Ulka Gupta

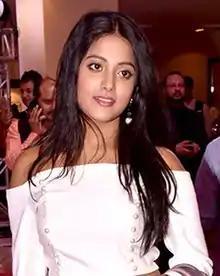
Gupta in 2017

Ulka Gupta (born 12 April 1997) is an Indian actress who predominantly works in Hindi and Telugu films and television. She is popularly known as Manu, as she played the role of Manu (the young Rani Lakshmibai) in the Zee TV soap "Jhansi Ki Rani" until the leap; later she made a re-entry in the same show as Kaali. Her debut film was the Tollywood film "Andhra Pori", in which she plays the lead character, Prashanti. Gupta also appeared in the 2015 Telugu film "Rudhramadevi".